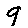
Label: 9